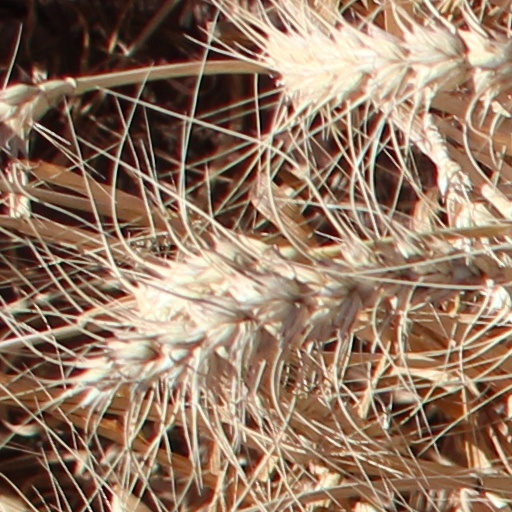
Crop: wheat